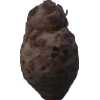
Label: celery